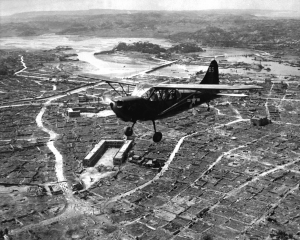
La bataille d'Okinawa, qui s'est déroulée dans l'archipel Okinawa au Japon lors de la Seconde Guerre mondiale, est le plus grand assaut amphibie de la guerre du Pacifique. La bataille dure quatre-vingt-deux jours, du 1ᵉʳ avril au 22 juin 1945. Quatre divisions de la 10ᵉ armée américaine et deux divisions de Marines participent aux combats sur l'île. L’invasion est soutenue par les forces aéronavales, amphibies et tactiques.